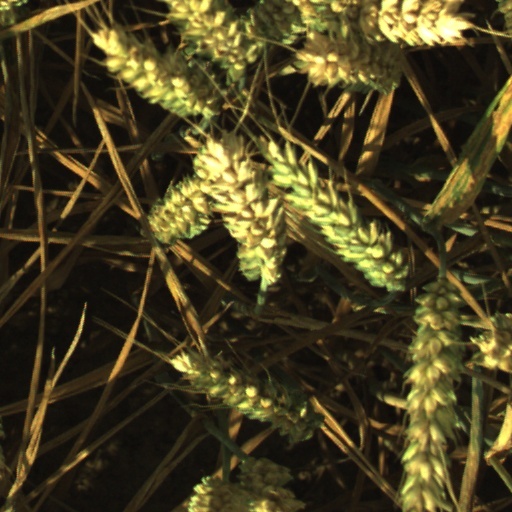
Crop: wheat